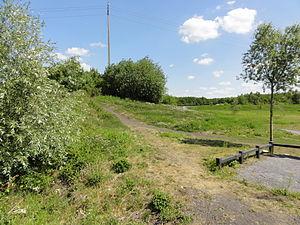
Terril n° 146 dit Centrale de Dechy, Centrale de Dechy du Groupe de Douai, Dechy, Nord, Nord-Pas-de-Calais, France.
Dans le bassin minier du Nord-Pas-de-Calais, 339 terrils sont recensés. En 1969, les Houillères leur ont attribué un numéro individuel, pour les référencer, et les exploiter. Ils sont numérotés d'ouest en est, du nᵒ 1 au 202. Une liste complémentaire a été créée dans les années 1970. Les sites y sont numérotés de 203 à 260, sans logique spécifique, chaque numéro ayant été attribué en fonction des sites susceptibles d'être exploités. Certains sites étant composés de plusieurs terrils annexes ou satellites, une lettre suit le numéro.